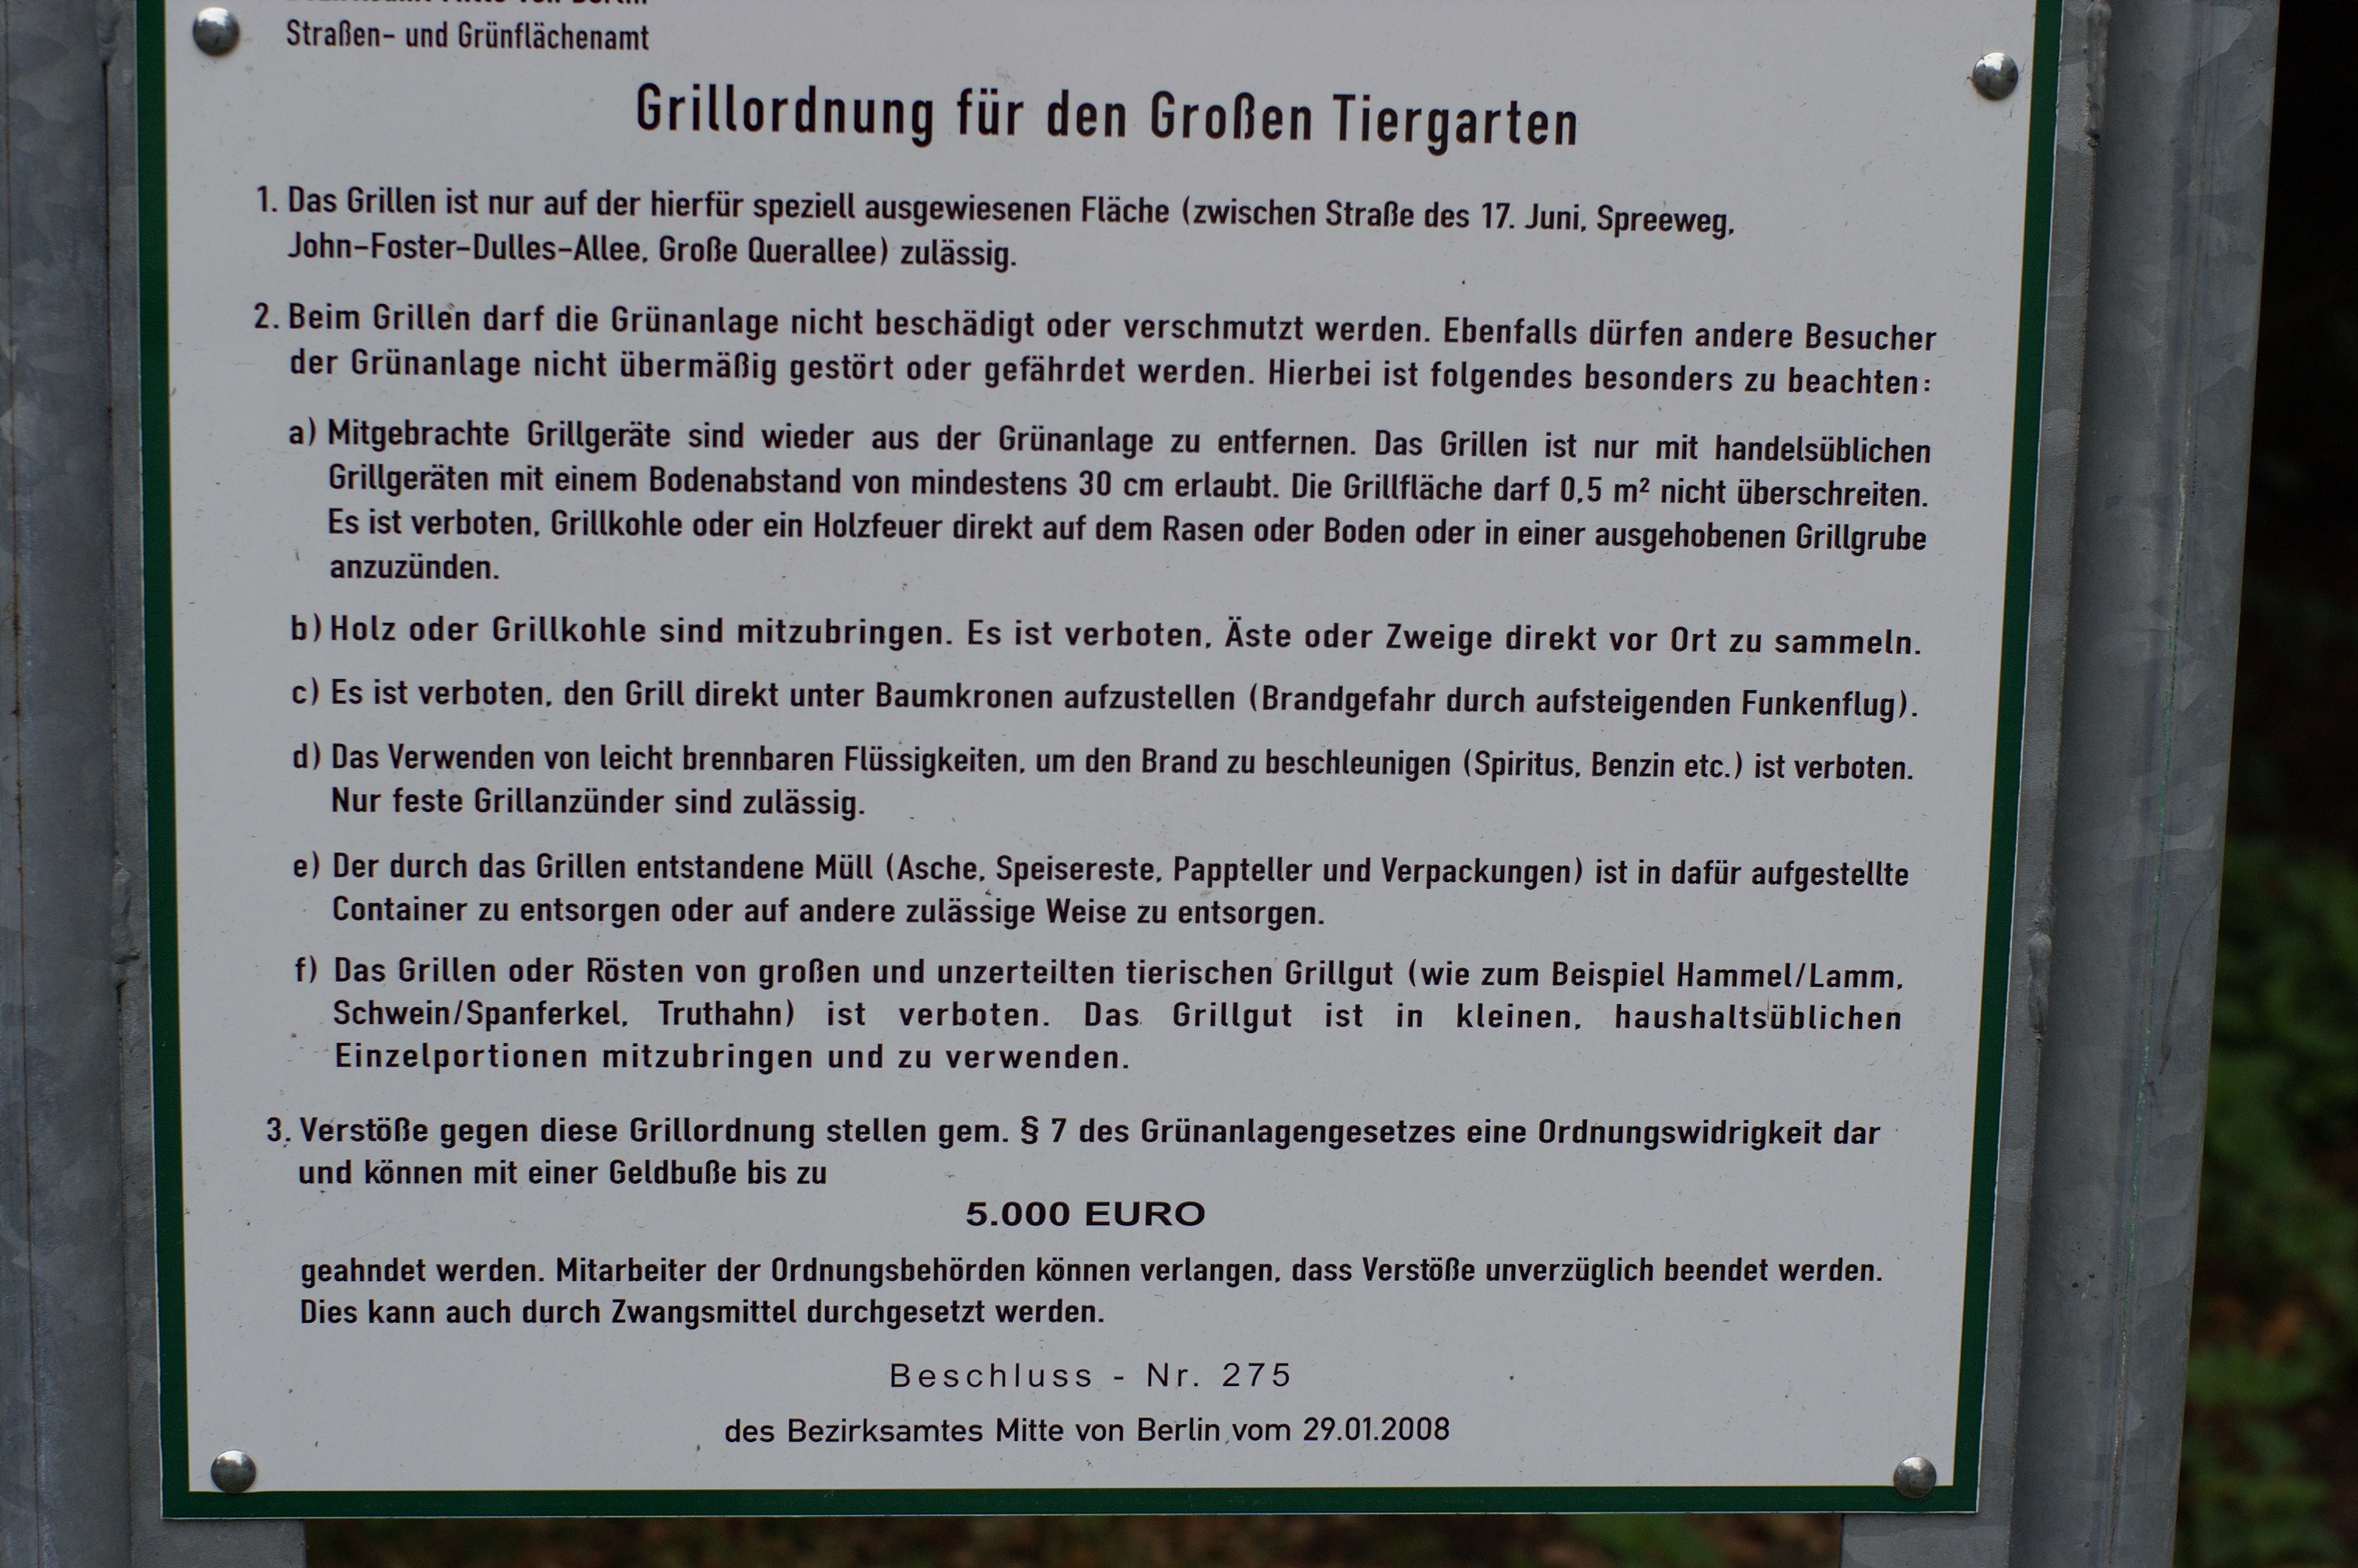
biology, memorial, 50mm, text, signs, rawtherapee, germany, deutschland, berlin, pentax, document, presentation, lenstagged, steffenzahn, k100d, justpentax, schilder, fa50, fa50mm, smcpentaxfa11450mm, pentaxfa50mm, smcpfa50mmf14, tiergarten, screenshot, commemorative plaque